Western honey bee

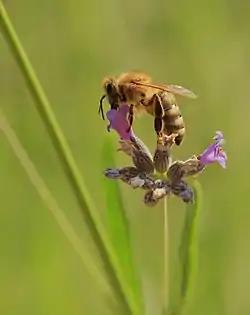
Western honey bee on a lavender blossom

Behavioral and physiological differences between castes and subcastes arise from phenotypic plasticity, which relies on gene expression rather than heritable genotypic differences.